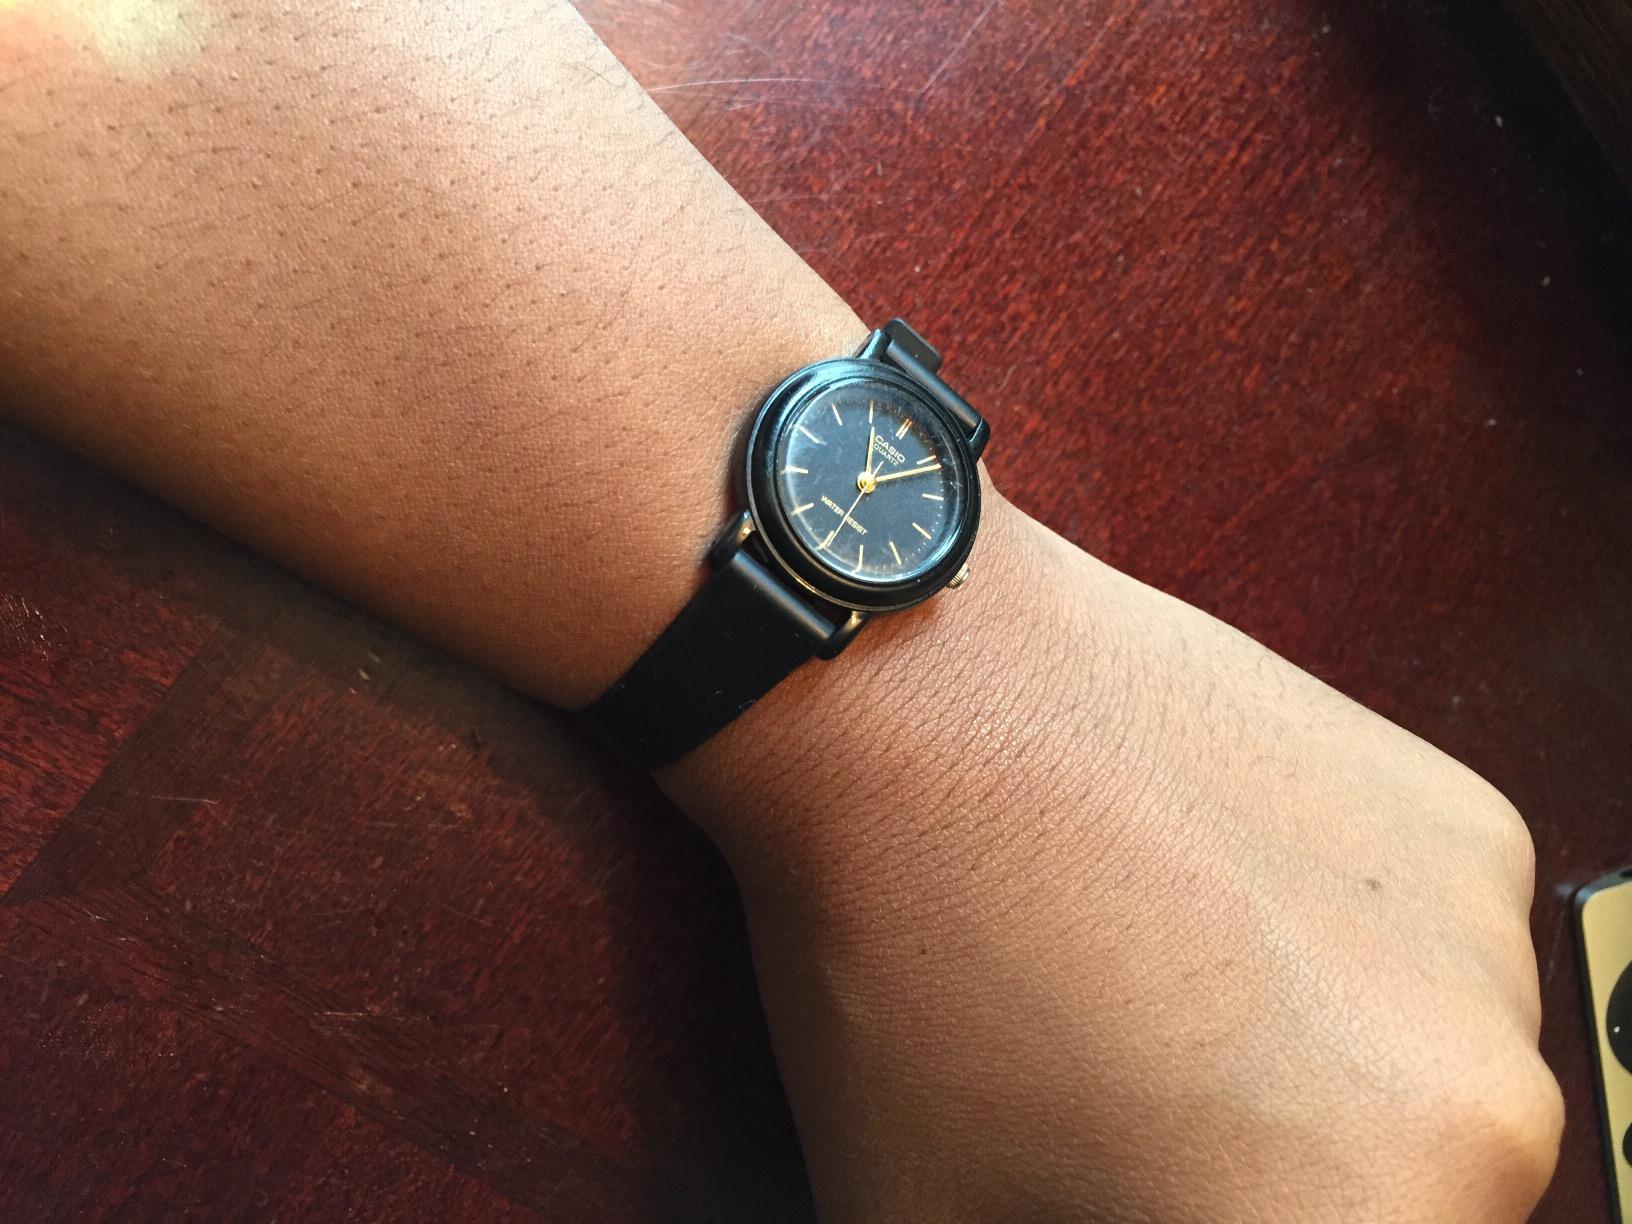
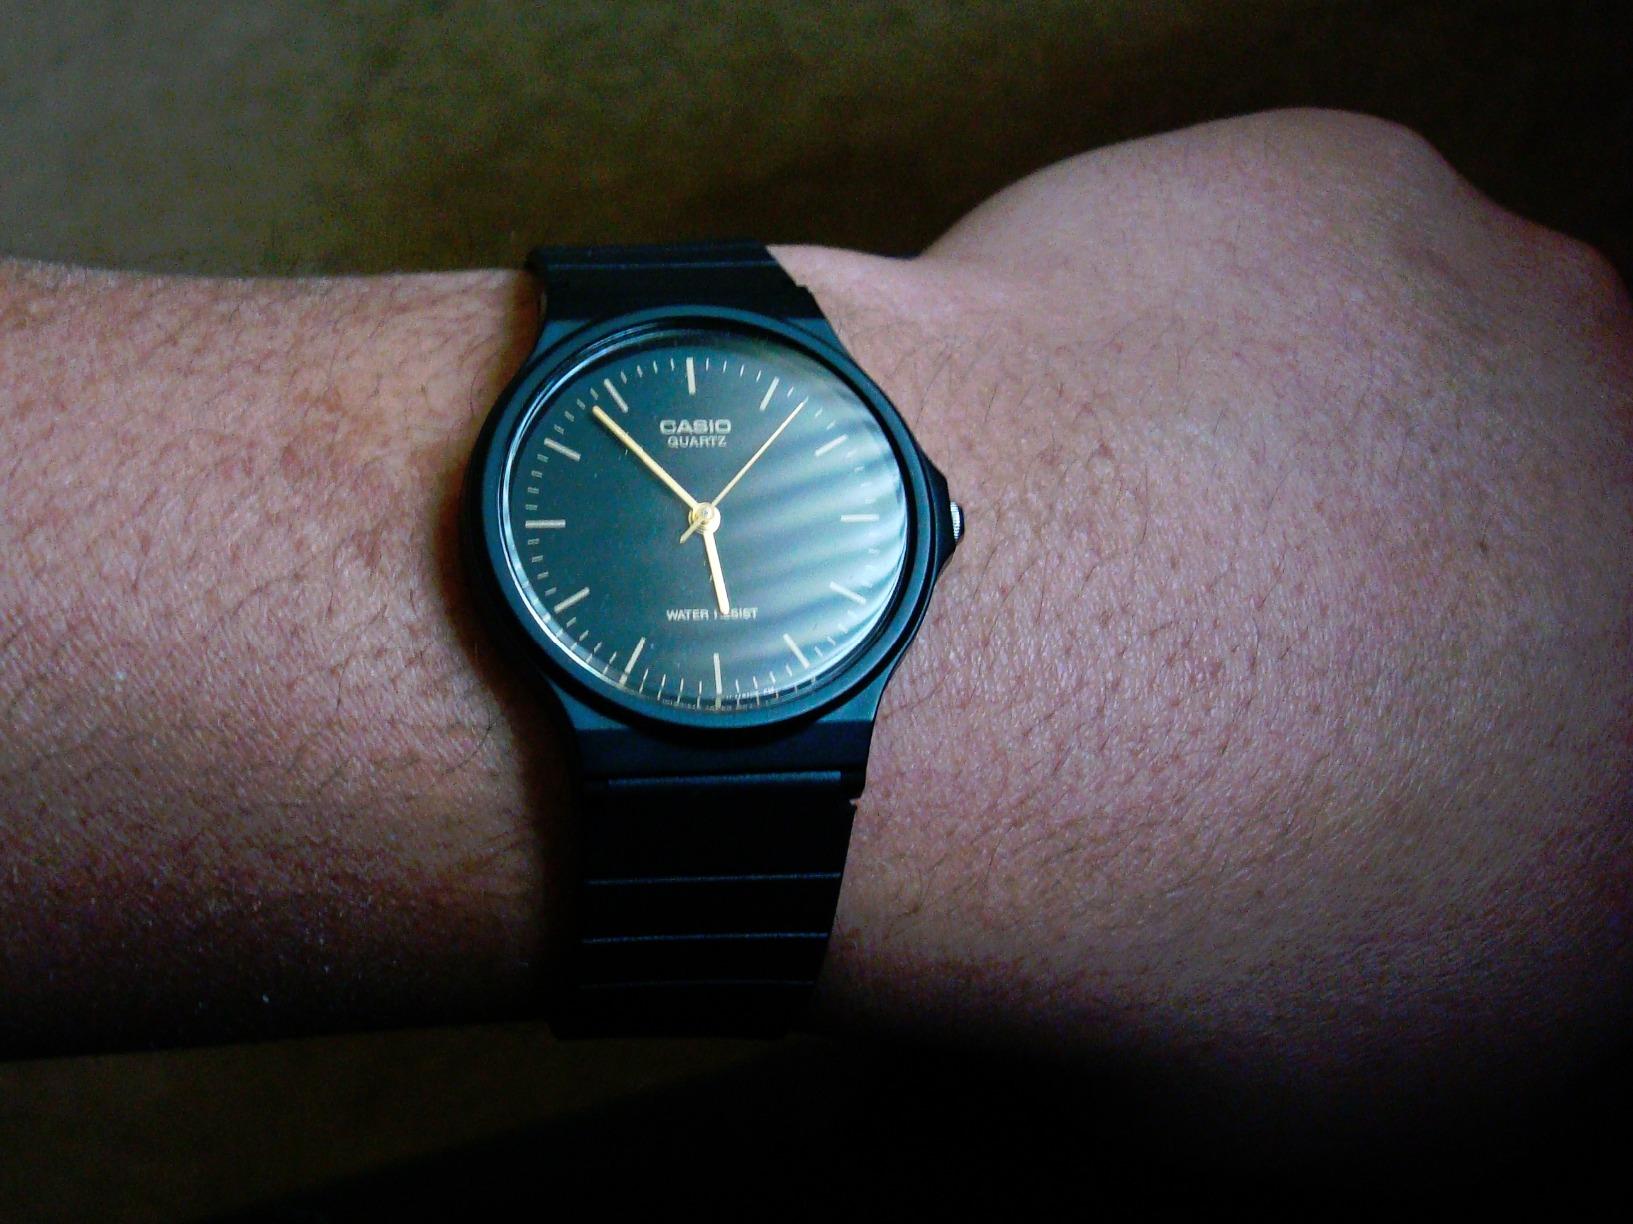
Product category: accessories_watch
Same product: no